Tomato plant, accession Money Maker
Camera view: tilt-top (135 deg); turntable rotation: 30 degrees
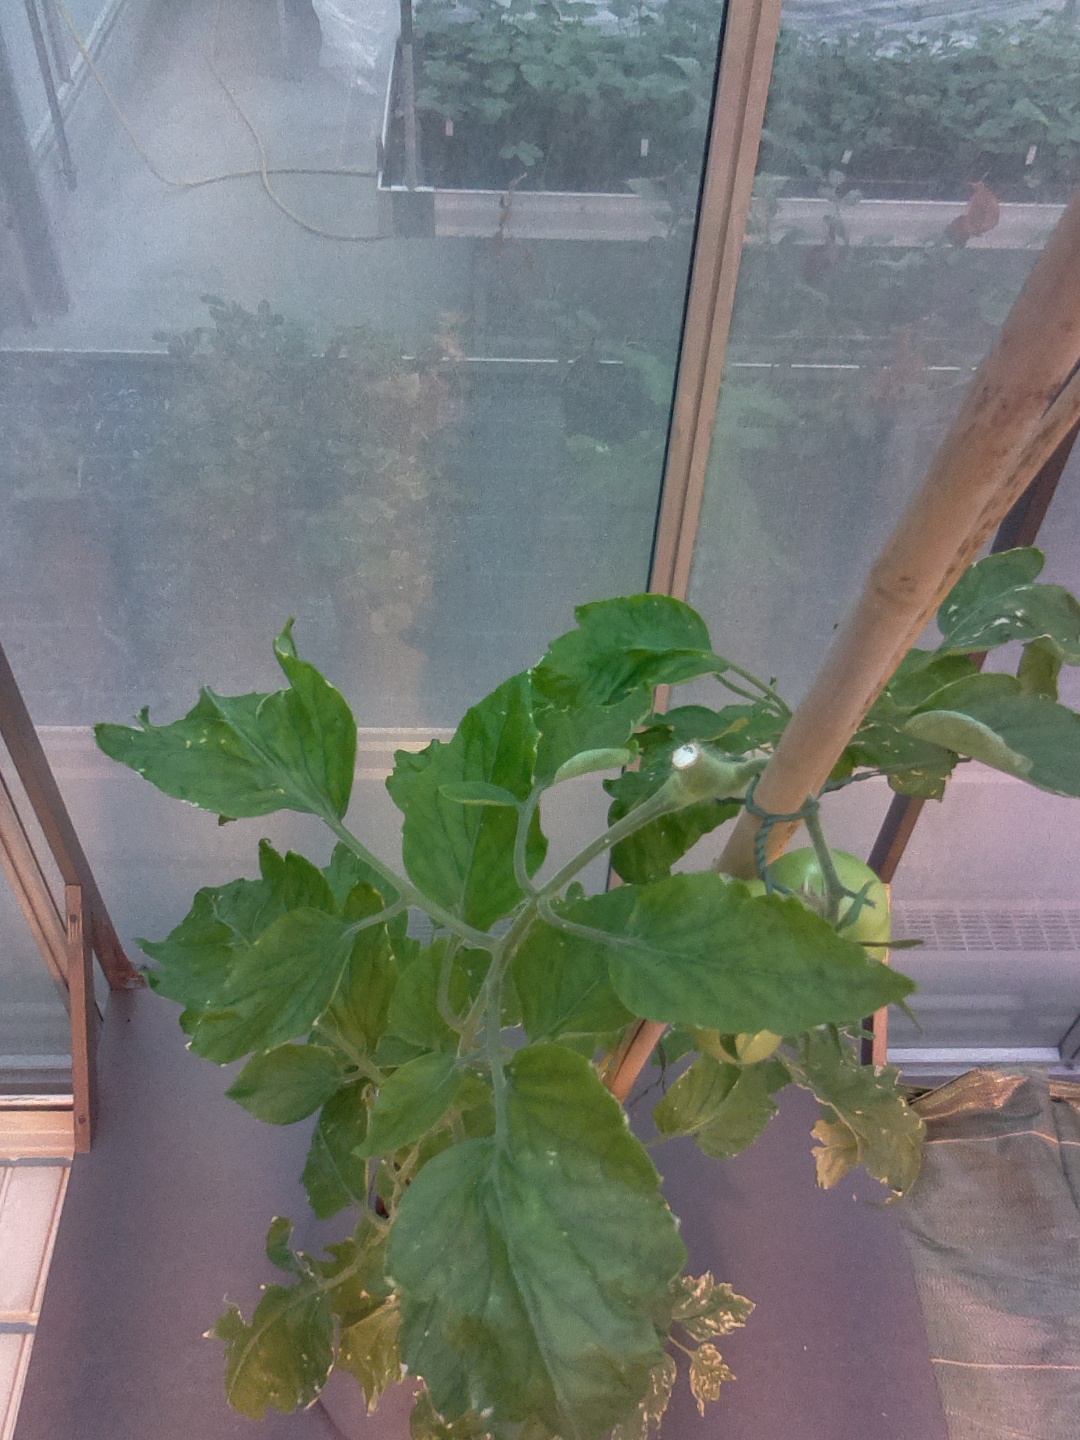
BBCH growth stage 75: 50%-60% of final fruit size